Question: Please indicate a possible affordance area of the hold_book that can be used for holding
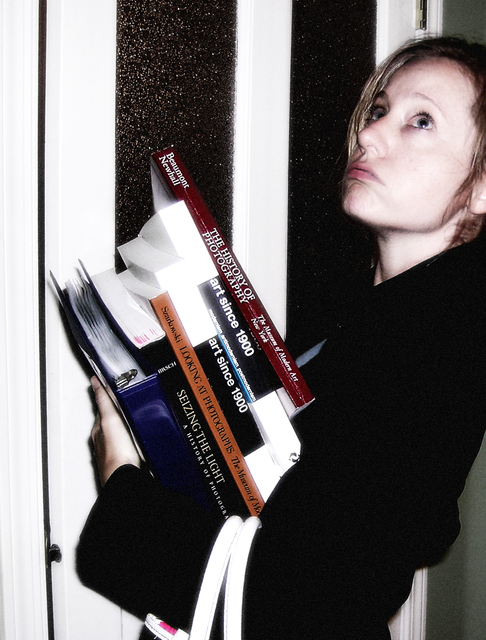
Answer: [40.193, 136.14, 319.491, 533.333]